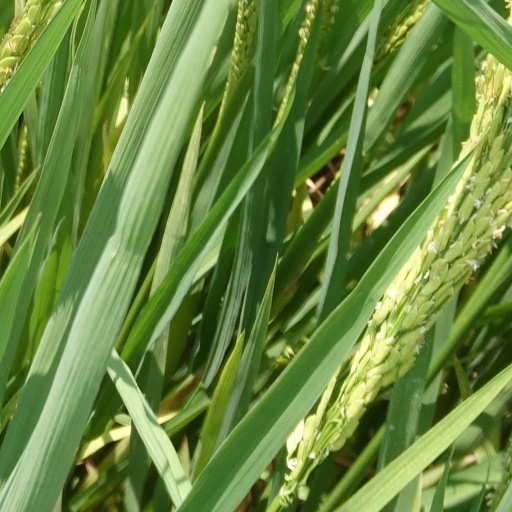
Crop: rice